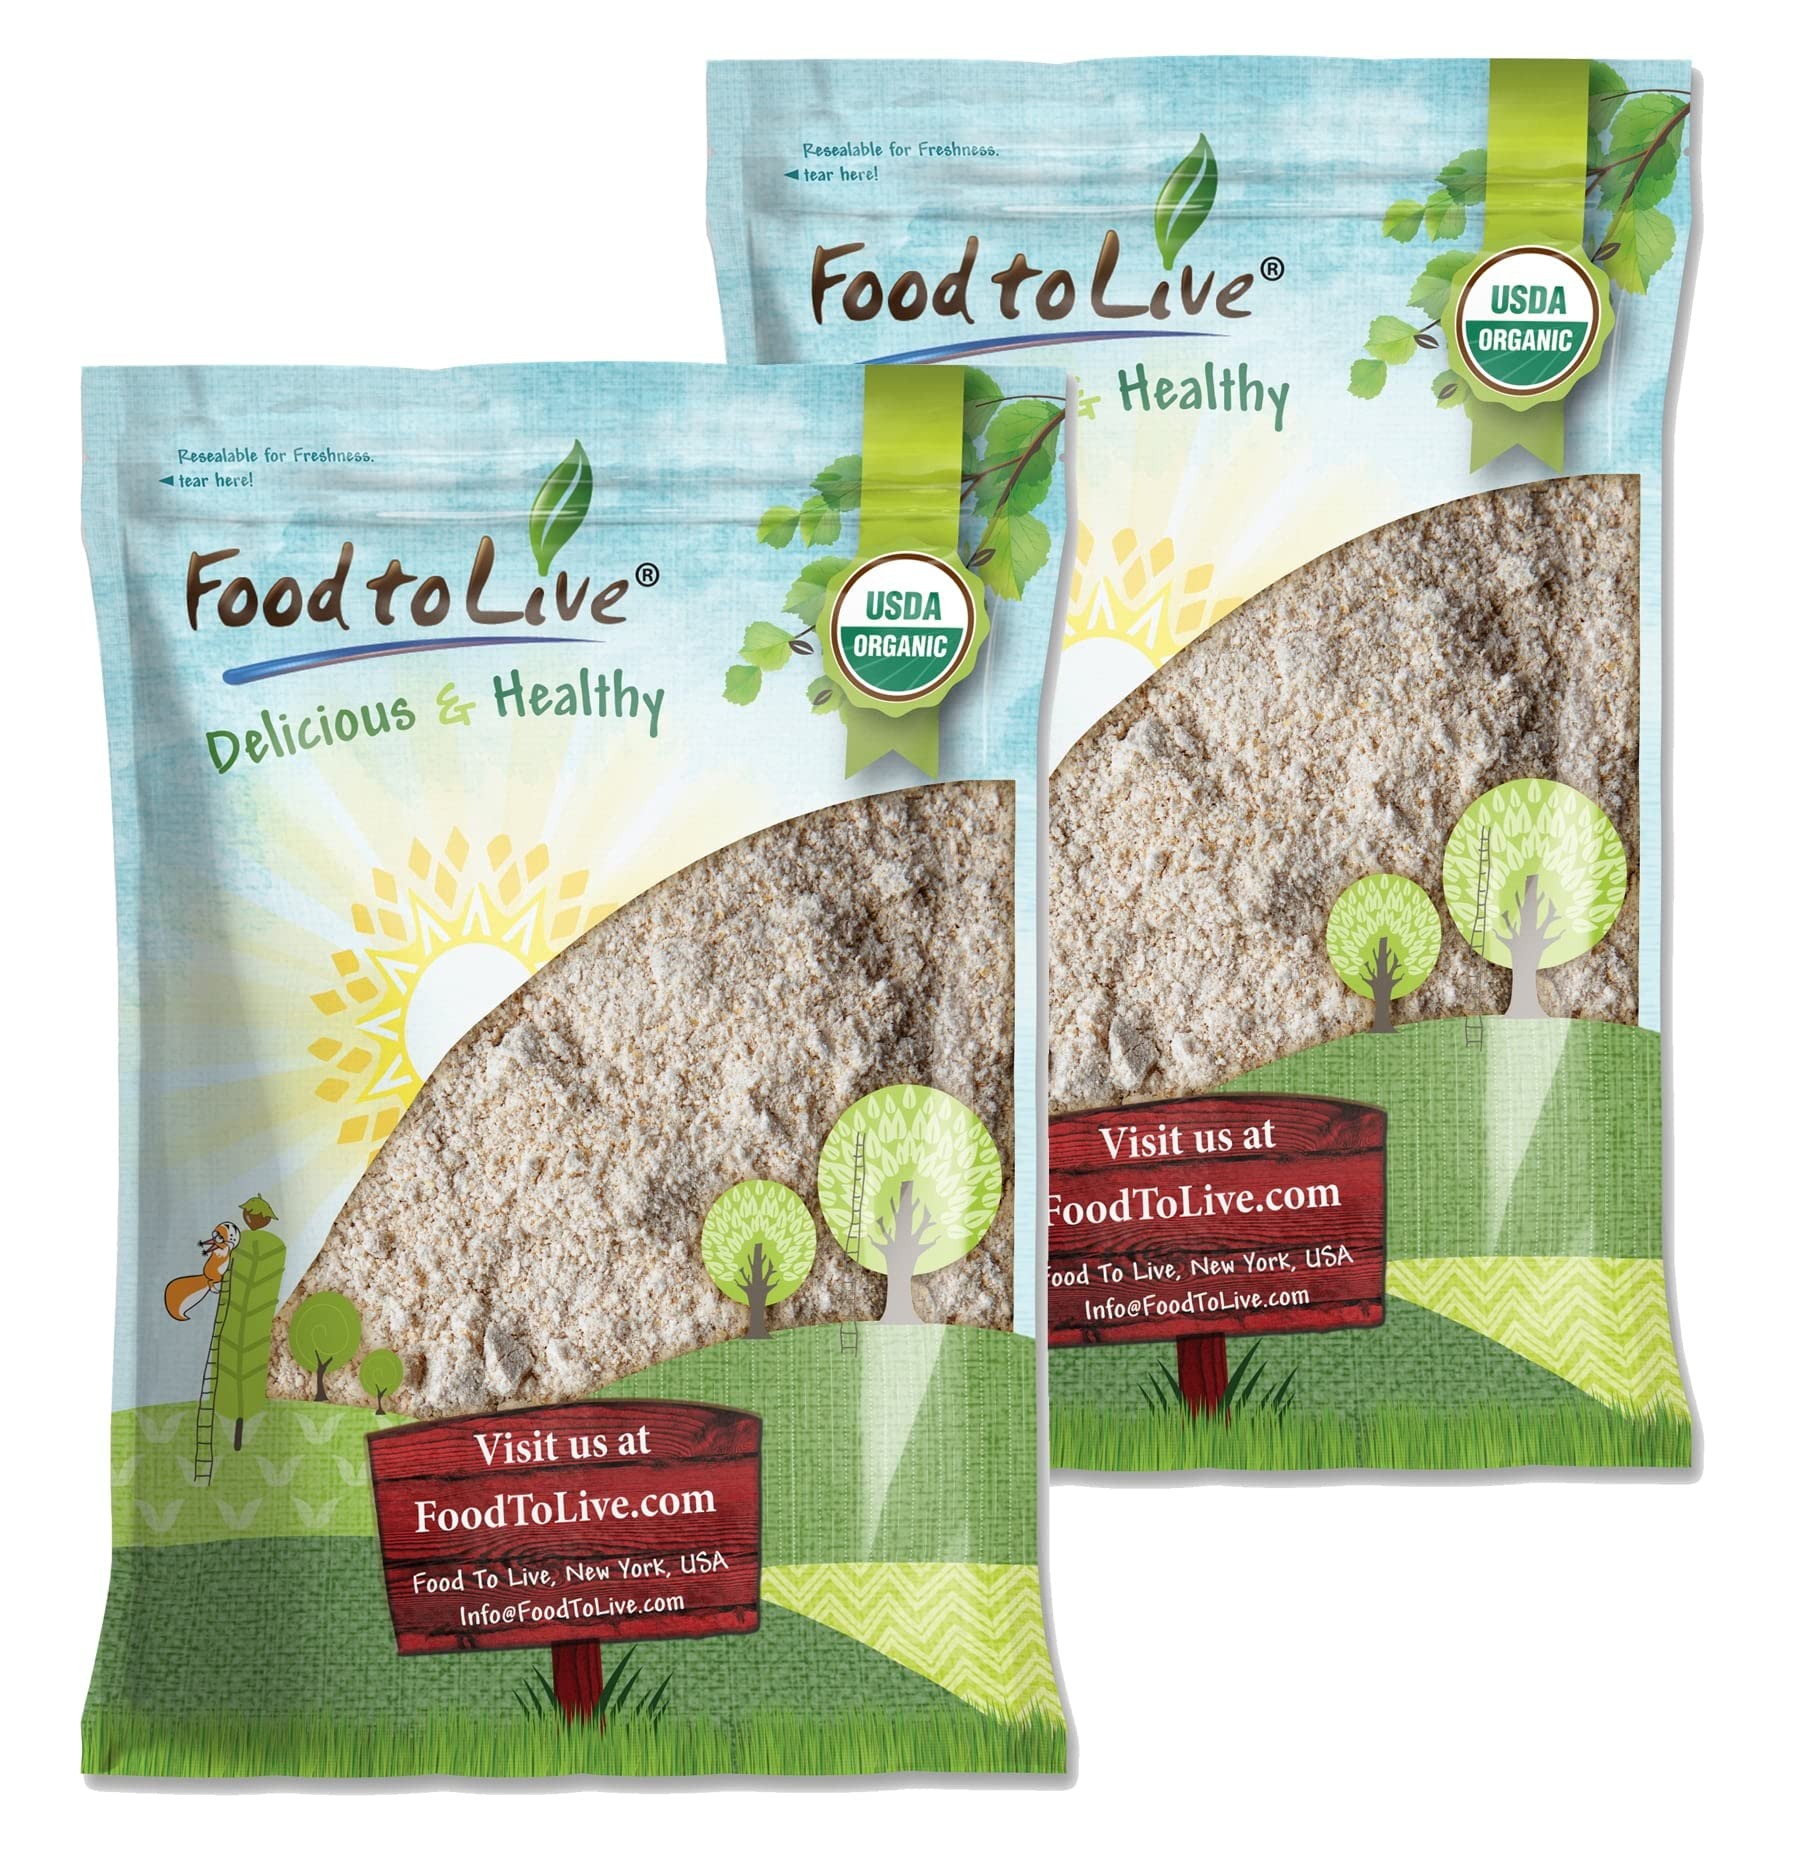
Item Name: Food to Live Organic Whole Grain Buckwheat Flour, 15 Pounds – Non-GMO, Kosher, Unbleached, Unbromated, Unenriched, Stone Ground, Powder, Meal, Sirtfood, Bulk
Bullet Point 1: ✔️ AMAZINGLY RICH FLAVOR: Organic buckwheat flour tastes fantastic and will make any recipe more special.
Bullet Point 2: ✔️ ORGANIC: Food To Live Organic Buckwheat Flour is safe for any meal plan.
Bullet Point 3: ✔️ WHOLE GRAIN BENEFITS: Our Organic Buckwheat Flour gives you a boost of fiber and proteins.
Bullet Point 4: ✔️ HIGH MINERAL CONTENT: Whole buckwheat flour contains 5mg of iron in a cup as well as zinc, manganese, and magnesium.
Bullet Point 5: ✔️ GREAT FOR CREATIVE BAKING: Adding organic buckwheat flour to baked goods can enhance their flavor and texture.
Product Description: Food to Live Organic Buckwheat Flour for Your Table Organic Buckwheat Flour is an excellent addition to your pantry collection of healthy foods. It’s rich in nutrients, especially iron, low-calorie, and very delicious. Anything made with buckwheat flour is sure to be tasty. Food to Live Organic Buckwheat Flour is milled from whole seeds. This means that it has the maximum of the natural nutrients contained in them. Our product is certified organic, non-GMO, and completely free from toxins. We guarantee high quality of all our goods and do our best to deliver them to you quickly and efficiently. What Is Organic Buckwheat Flour? Buckwheat flour is produced the same way as any other flour. This means that specialized equipment grinds whole seeds of the buckwheat plant into fine powder. Buckwheat has been cultivated for millennia. Some archeological findings show that it has been eaten in Southeast Asia as far back as 6000 B.C. This grain played an important part as a food staple in many cultures around Asia.
Value: 240.0
Unit: Ounce

Price: 52.47